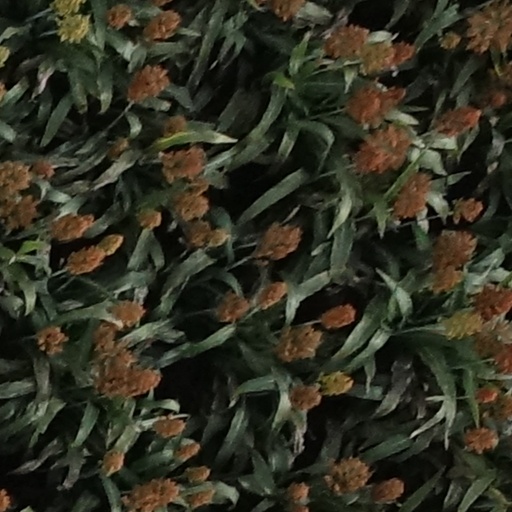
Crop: sorghum